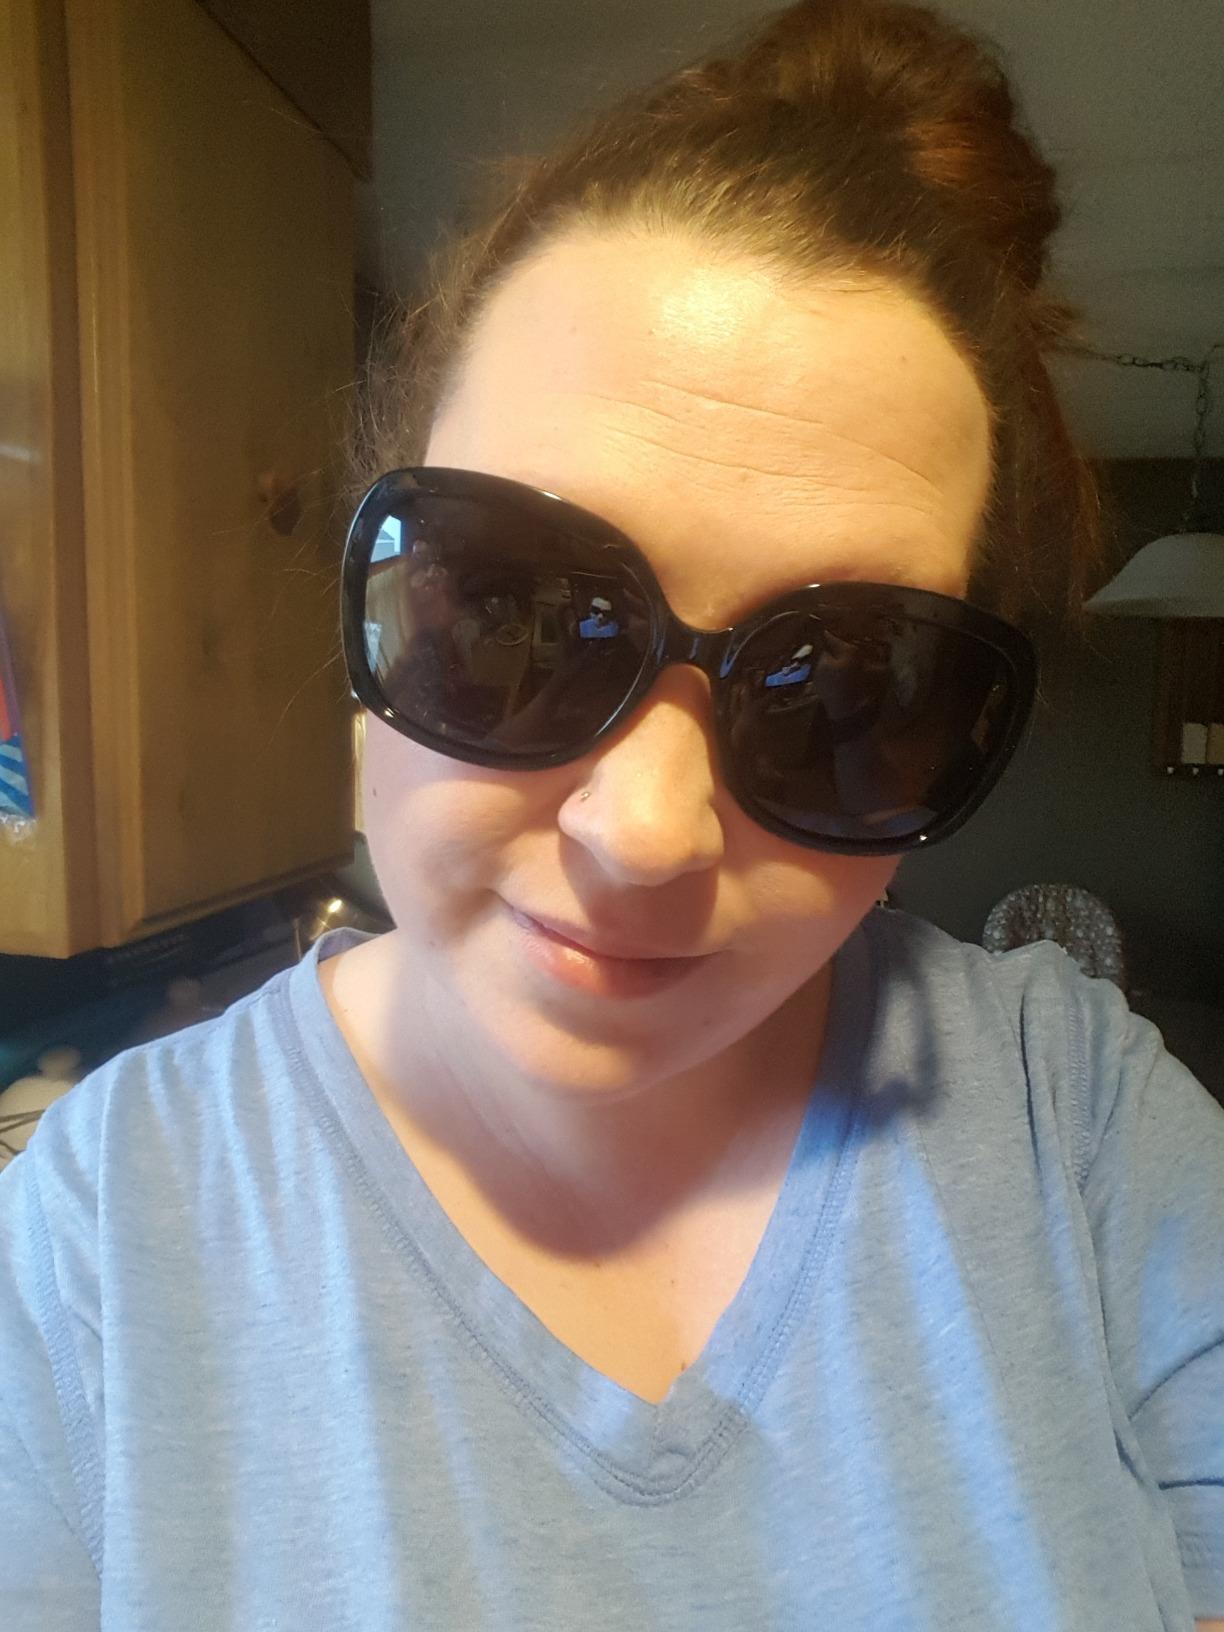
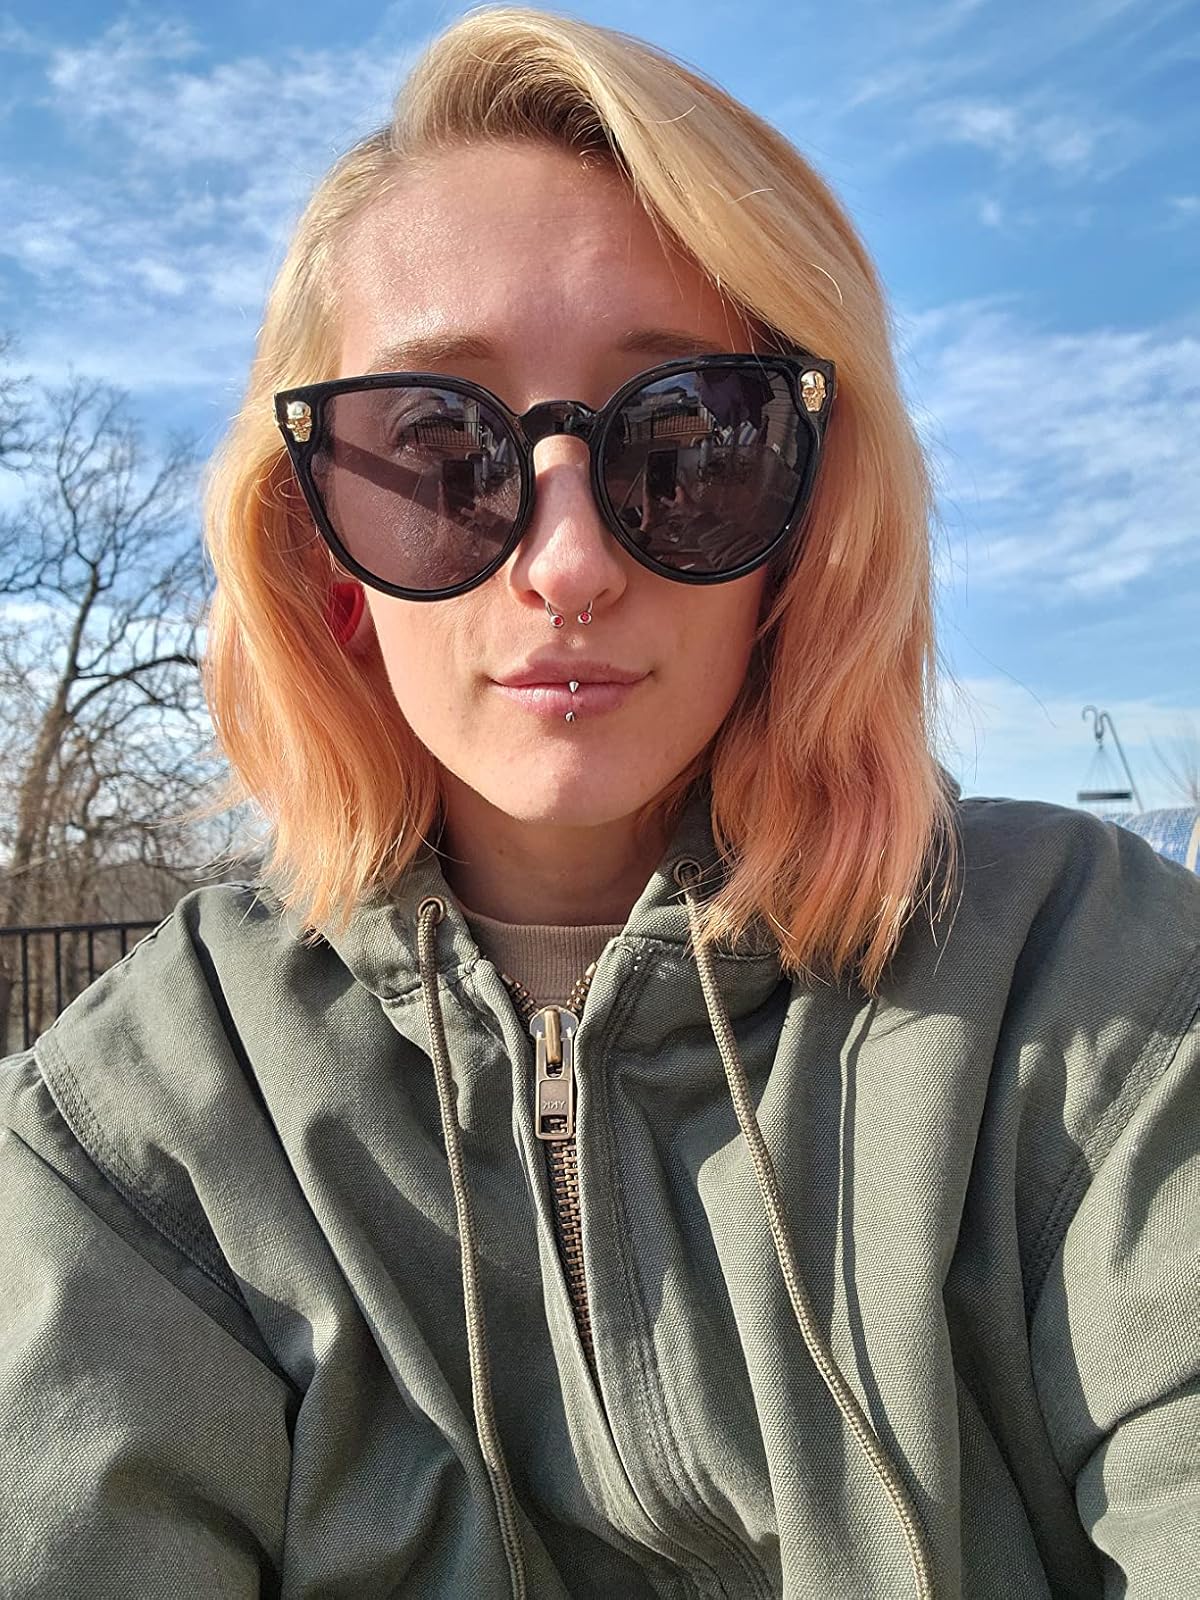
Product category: accessories_sunglasses
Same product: no